Zulaija Al-Shahabi

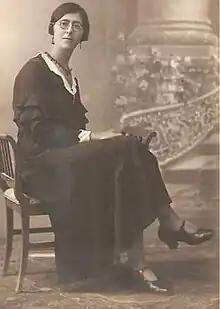
Zulaija Al-Shahabi

Zulaija Al-Shahabi (1903 – 13 May 1992), also spelled Zlikha or Zulaykha, was a Palestinian women's rights activist.